The Hollow

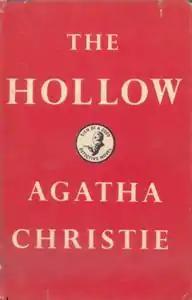
Dustjacket illustration of the UK First Edition (Book was first published in the US)

The US serialisation of this story was a four-part shortened version in "Collier's Weekly" between 4 May (Volume 117, Number 18) and 25 May 1946 (Volume 117, Number 21) under the title of "The Outraged Heart" with illustrations by Mario Cooper.